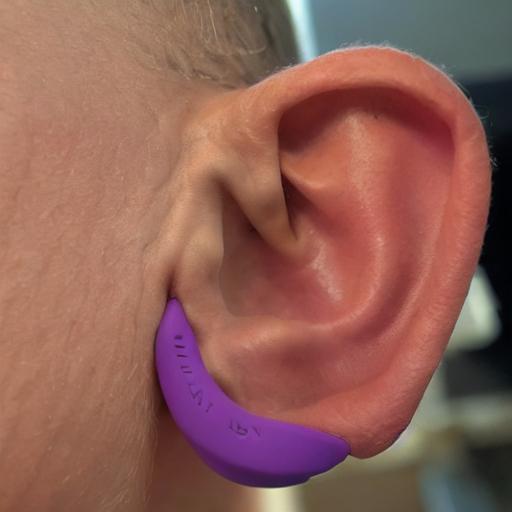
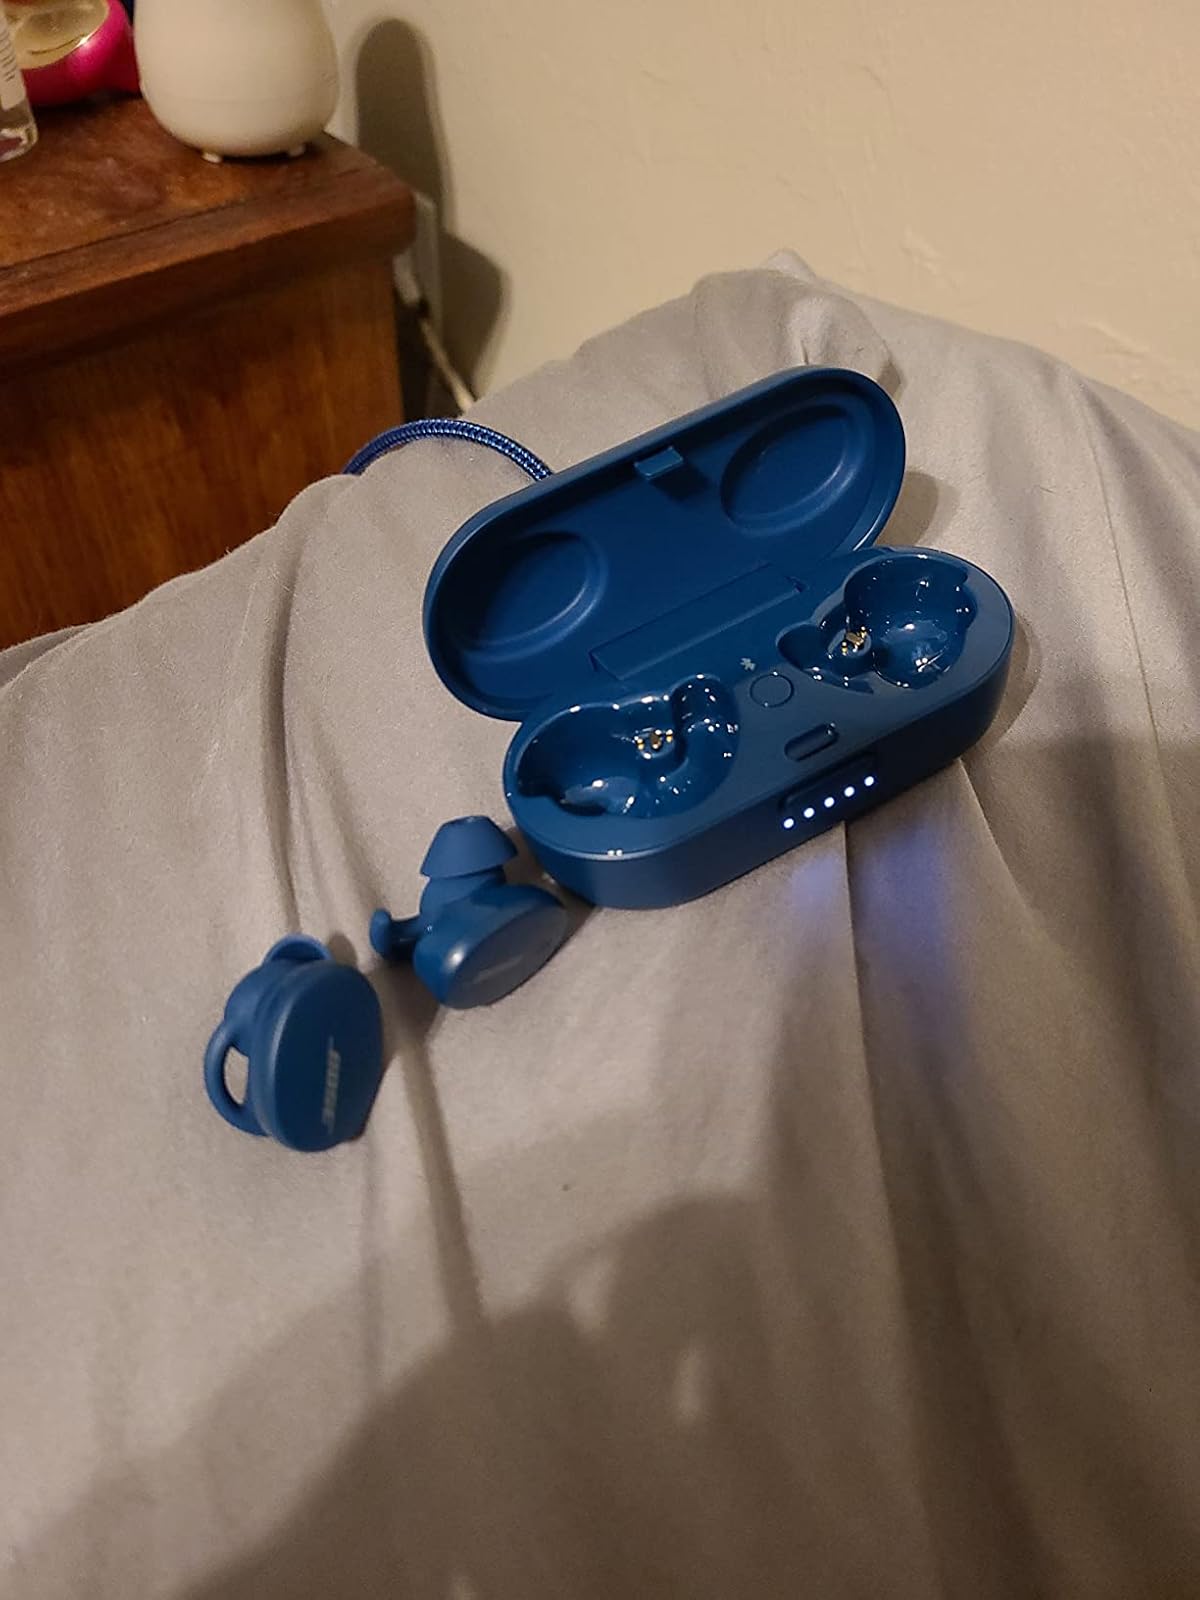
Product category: earbuds
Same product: no